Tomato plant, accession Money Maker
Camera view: vertical (180 deg); turntable rotation: 0 degrees
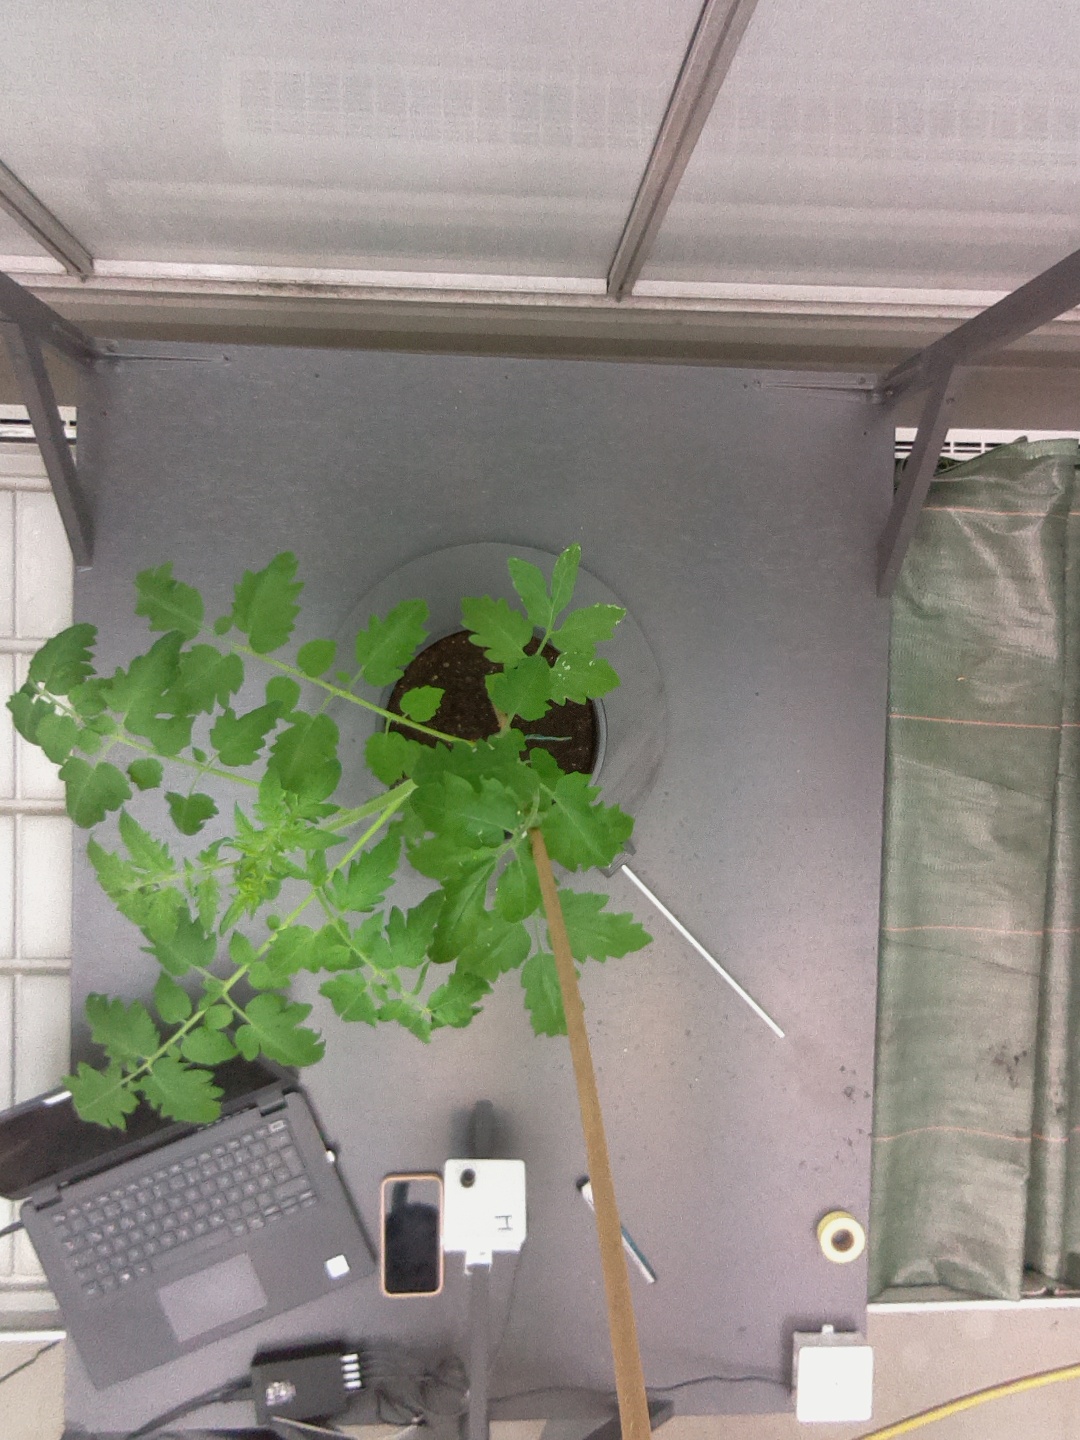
BBCH growth stage 14: 8 of true leaves visible